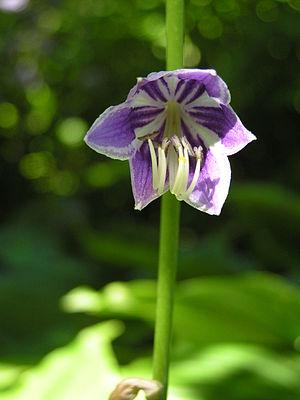
Hosta est un genre de plantes vivaces de la famille des Liliaceae selon la classification classique, et des Asparagaceae selon la classification phylogénétique APG III. Ce genre a parfois été placé également parmi les Agavaceae ou encore les Hyacinthaceae.